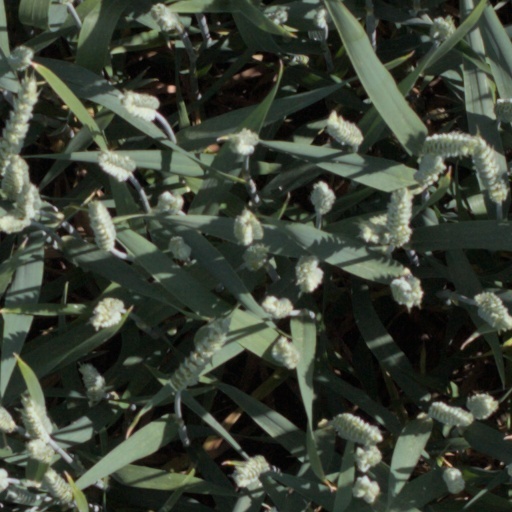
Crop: wheat